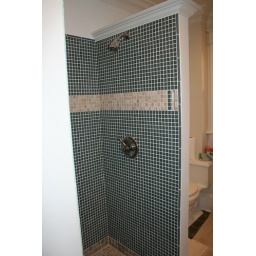
The blue line of tile in the stripe is where the door track gets mounted.